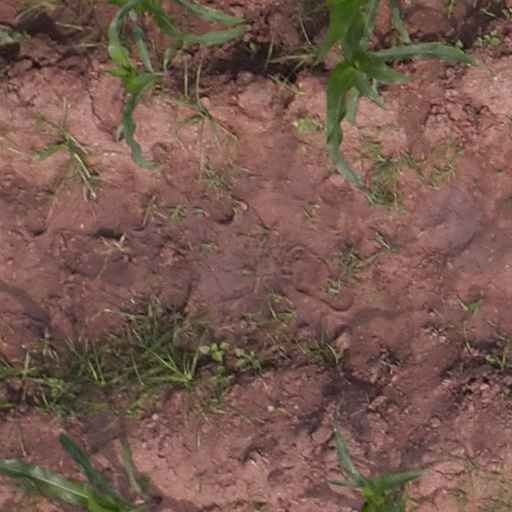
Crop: maize; corn